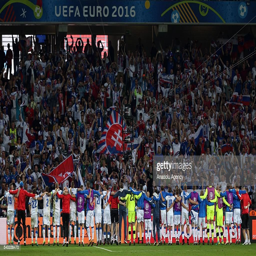
players celebrate victory after the match .